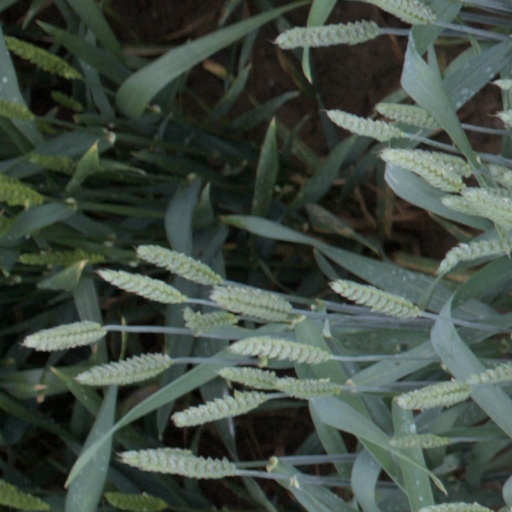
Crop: wheat